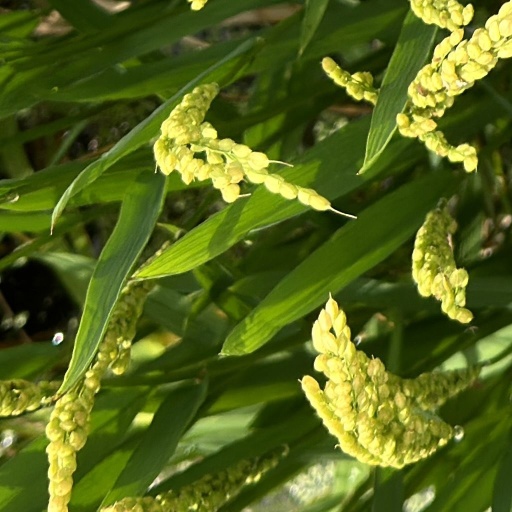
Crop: rice